University of Ottawa

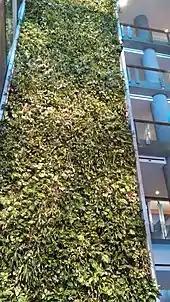
The green wall in the Faculty of Social Science building is the tallest living biofilter in North America. The green wall is one example of the university's sustainability projects.

Several programs from the university placed in the 2011 Corporate Knights rankings, which measures how well Canadian universities integrate sustainability into their curriculum. Telfer School of Management ranked fifth in Canada for undergraduate business programs. The Corporate Knights also ranked Telfer eighth in Canada for MBA program. The University of Ottawa has implemented a variety of activities in order to increase sustainability across campus. The university has been working on creating a more sustainable campus through the efforts of the Office of Campus Sustainability.